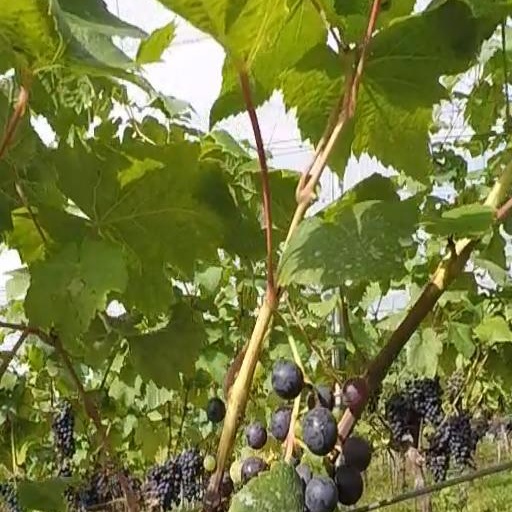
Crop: grape